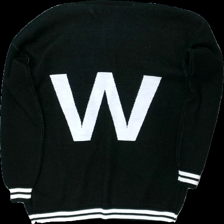
View: back
Type: Cardigan
Category: Men
Brand: Not in the list
Brand text on label: kulis
Colors: White, Black
Material: 100% akrylic
Pattern: Other
Cut: V-collar
Season: All
Damage: nopprigt
Damage location: top center
Damage 2: nopprigt
Damage 2 location: middle center
Damage 3: nopprigt
Damage 3 location: middle center
Price range: <50
Recommended usage: Export
Description: cardigan med tryck och svarta knappar